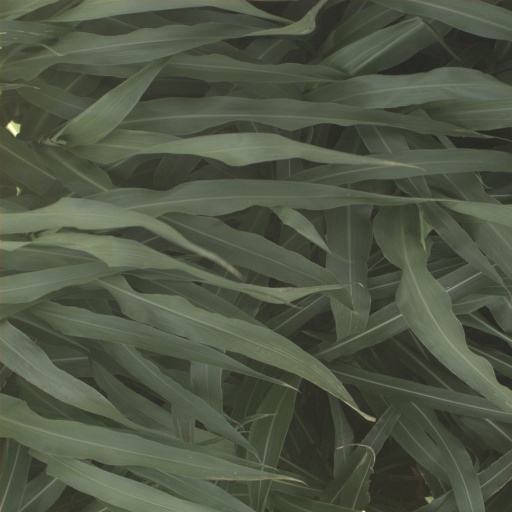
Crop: sorghum